Château-Thierry

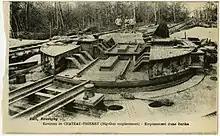
Postcard from World War I showing the mounting of the Paris Gun

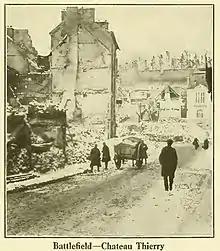
Battlefield of Chateau-Thierry in 1920.

In the late years of the western Roman empire, a small town called Otmus was settled on a site where the Soissons-Troyes road crossed the Marne river. During the 8th century, Charles Martel kept king Theuderic IV prisoner in the castle of Otmus. At this time, the town took the name of Castrum Theodorici, later transformed in Château-Thierry ("Castle of Thierry", Thierry is the French or early Roman language translation of Theuderic).